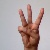
The image shows a hand gesture representing the letter 'W' in Indian Sign Language.